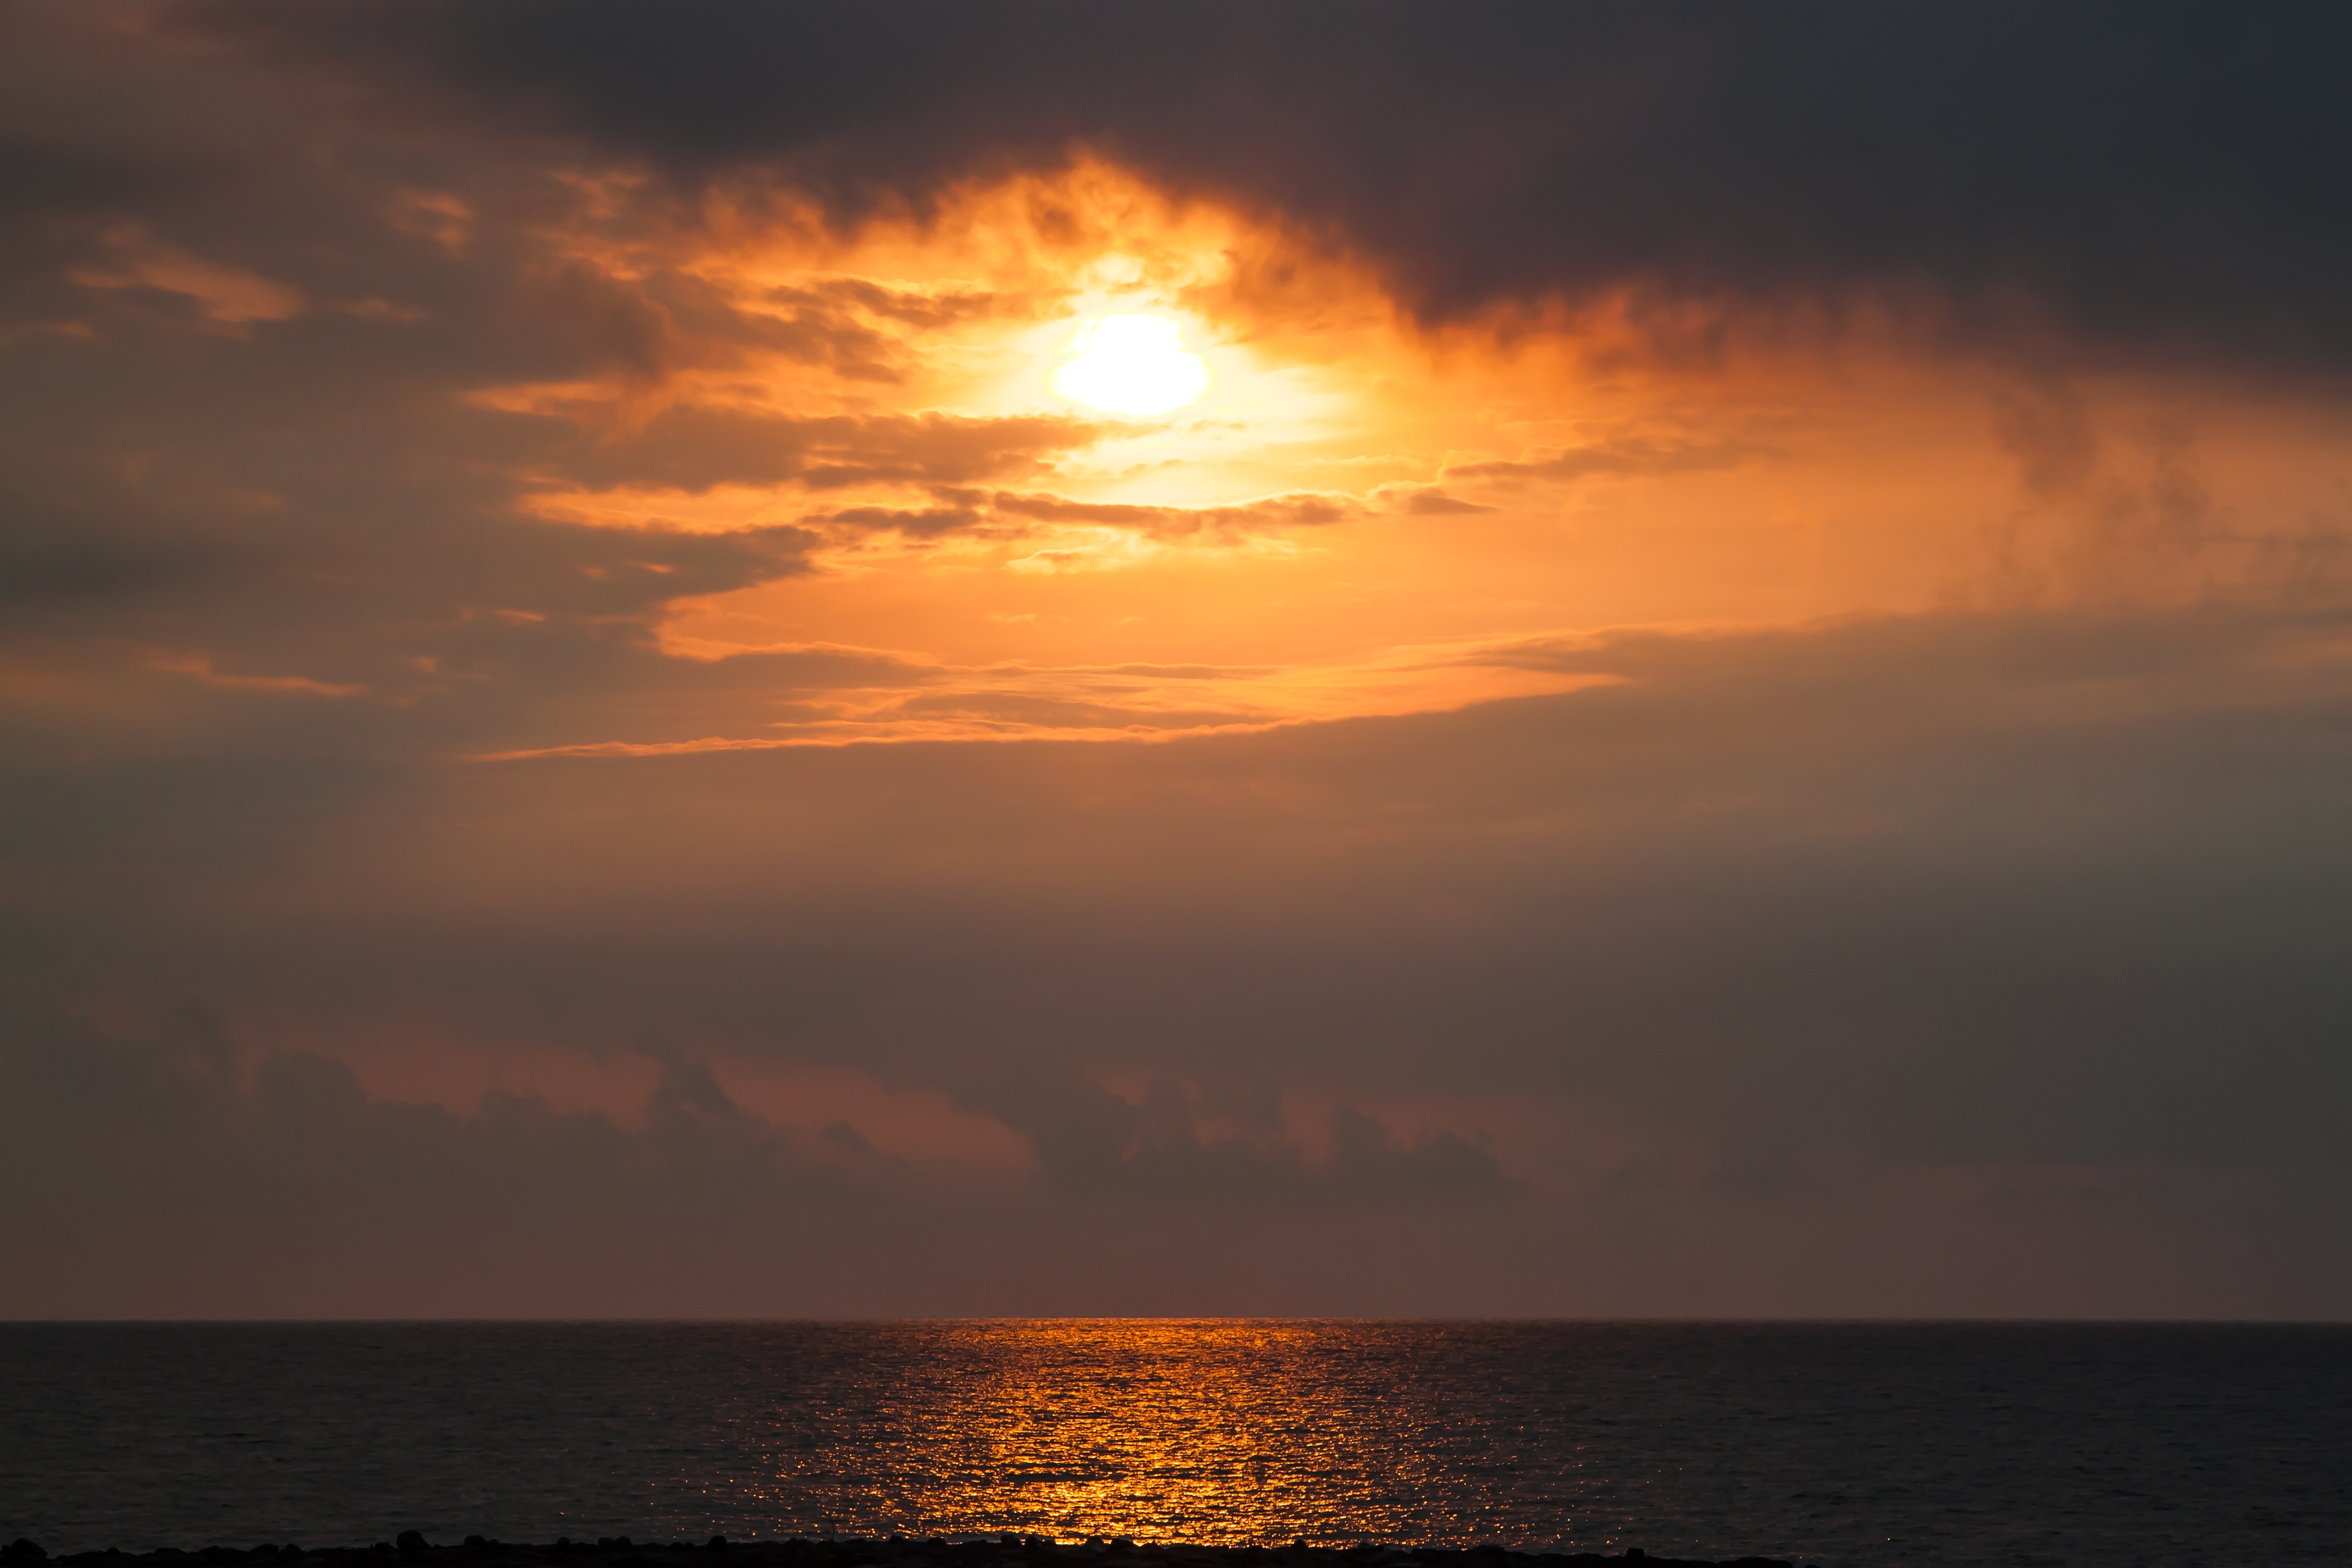
beach, landscape, sea, coast, ocean, horizon, cloud, sky, sun, sunrise, sunset, sunlight, morning, dawn, atmosphere, dusk, evening, black, marine, afterglow, red sky at morning